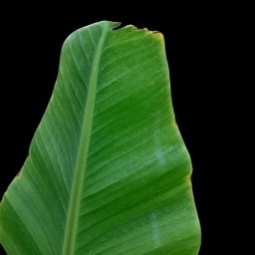
Label: Healthy